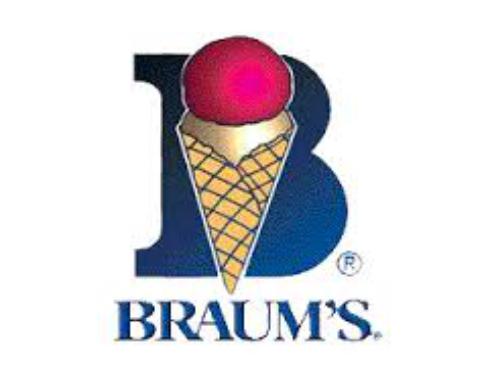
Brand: Braum's
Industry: Food